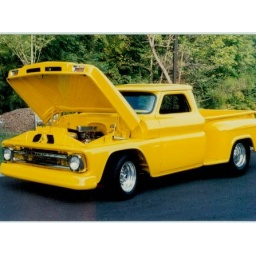
1990`s car shows...found the old pictures in shoe box.